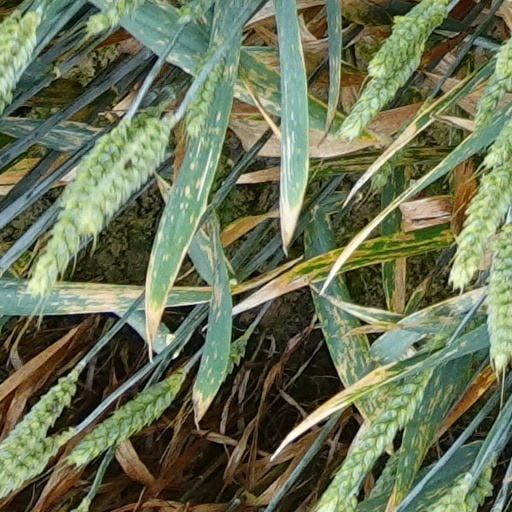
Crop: wheat